Robert Yasuda

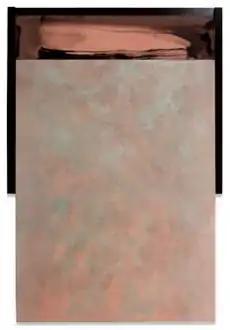
Robert Yasuda, "Footprint", acrylic polymer on fabric on wood, 49" x 32", 1998.

In two exhibitions at Elizabeth Harris Gallery (1993, 1996), Yasuda presented large abstractions combining rectangular wood panels placed side-by-side or stacked, which "New York Times" critic Pepe Karmel compared to pairs and quartets of monochrome canvases by Brice Marden. Critics noted in these paintings a quiet optical effect of inner light, achieved through Yasuda's alternating layers of translucent color and scrim-like, stretched fabric, the tight weave adding a grid-like formality over autumnal and spring-like shades of gray, green, tan, blue and grey. In title, these works often allude to actual locales (e.g., "Pompeii", "Prairie"), but were actually painted partly "plein air" in the Florida Keys summer and finished in Yasuda's New York studio. "Cover Magazine" wrote that despite the work's non-objective minimalism, it convincingly suggested sea air and dappled light, creating "an exotic amalgam of natural and artificial settings, of daylight and Halogen-influenced time."